Postage stamps and postal history of Sri Lanka

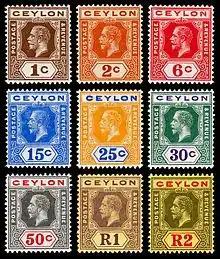
Mint British stamps for use in Ceylon depicting King George V

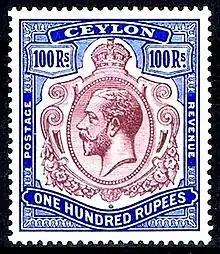
A mint high value 100 Rupee key type stamp of Ceylon

The stamp features a portrait of Queen Victoria and is brown in colour. It is a 6 pence value used to send a half ounce letter from Ceylon to England. Eight more stamps were issued in year 1857, all featuring the portrait of Queen Victoria. One of the five stamps that were issued on 23 April 1859 is considered to be the most valuable stamp in Sri Lanka: it is a 4 pence with a dark pink colour known as the 'Dull Rose'.